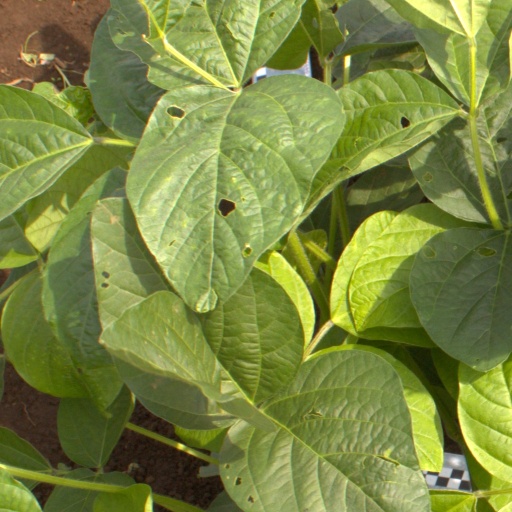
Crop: soybean